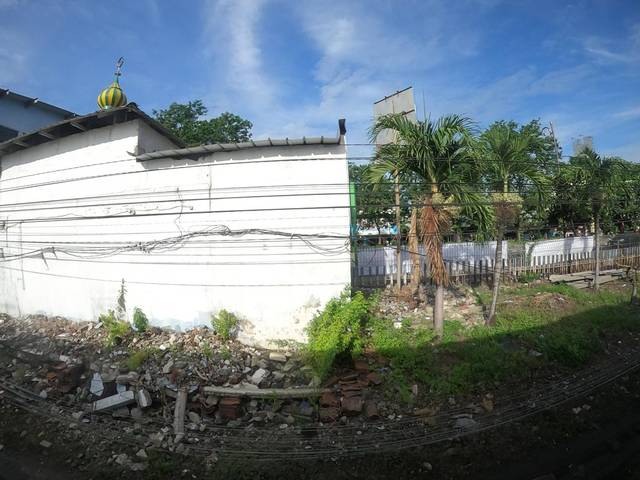
Region: Indonesia
Coordinates: -7.352, 112.729